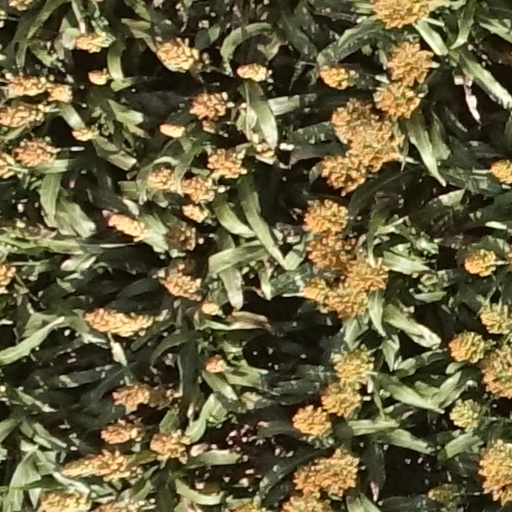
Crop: sorghum